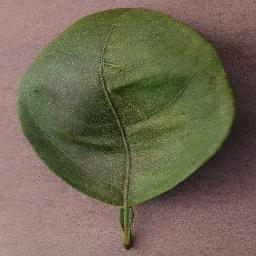
Label: Orange___Haunglongbing_(Citrus_greening)